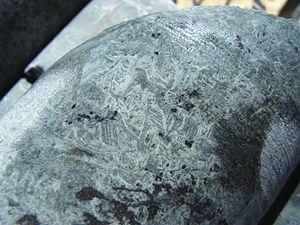
La komatiite est une roche volcanique ultramafique à olivine et pyroxène, riche en magnésium, très fréquente à l'Hadéen et l'Archéen. Elle tient son nom de la rivière Komati, en Afrique du Sud, où elle est particulièrement visible.
La sagduction définit un phénomène géologique à l'Archéen et l'Hadéen, introduit par Gorman et al. en 1978, lié à une instabilité de roches de différentes densités. Cette différence abouti à une enfoncement de l'unité plus dense à état solide dans une unité moins dense, fonctionnement inverse du phénomène de diapirisme.